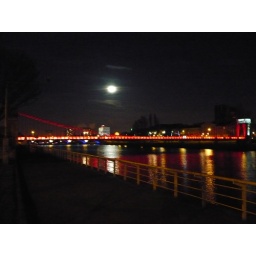
neon-lit bridge over the clyde river in glasgow, scotland, 2008-04-19.